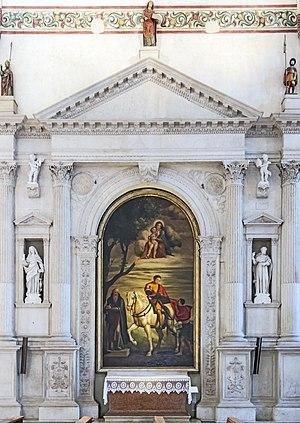
L'église Sant'Anastasia est une église gothique dominicaine située dans la vieille ville de Vérone en Italie, près du pont de pierre.